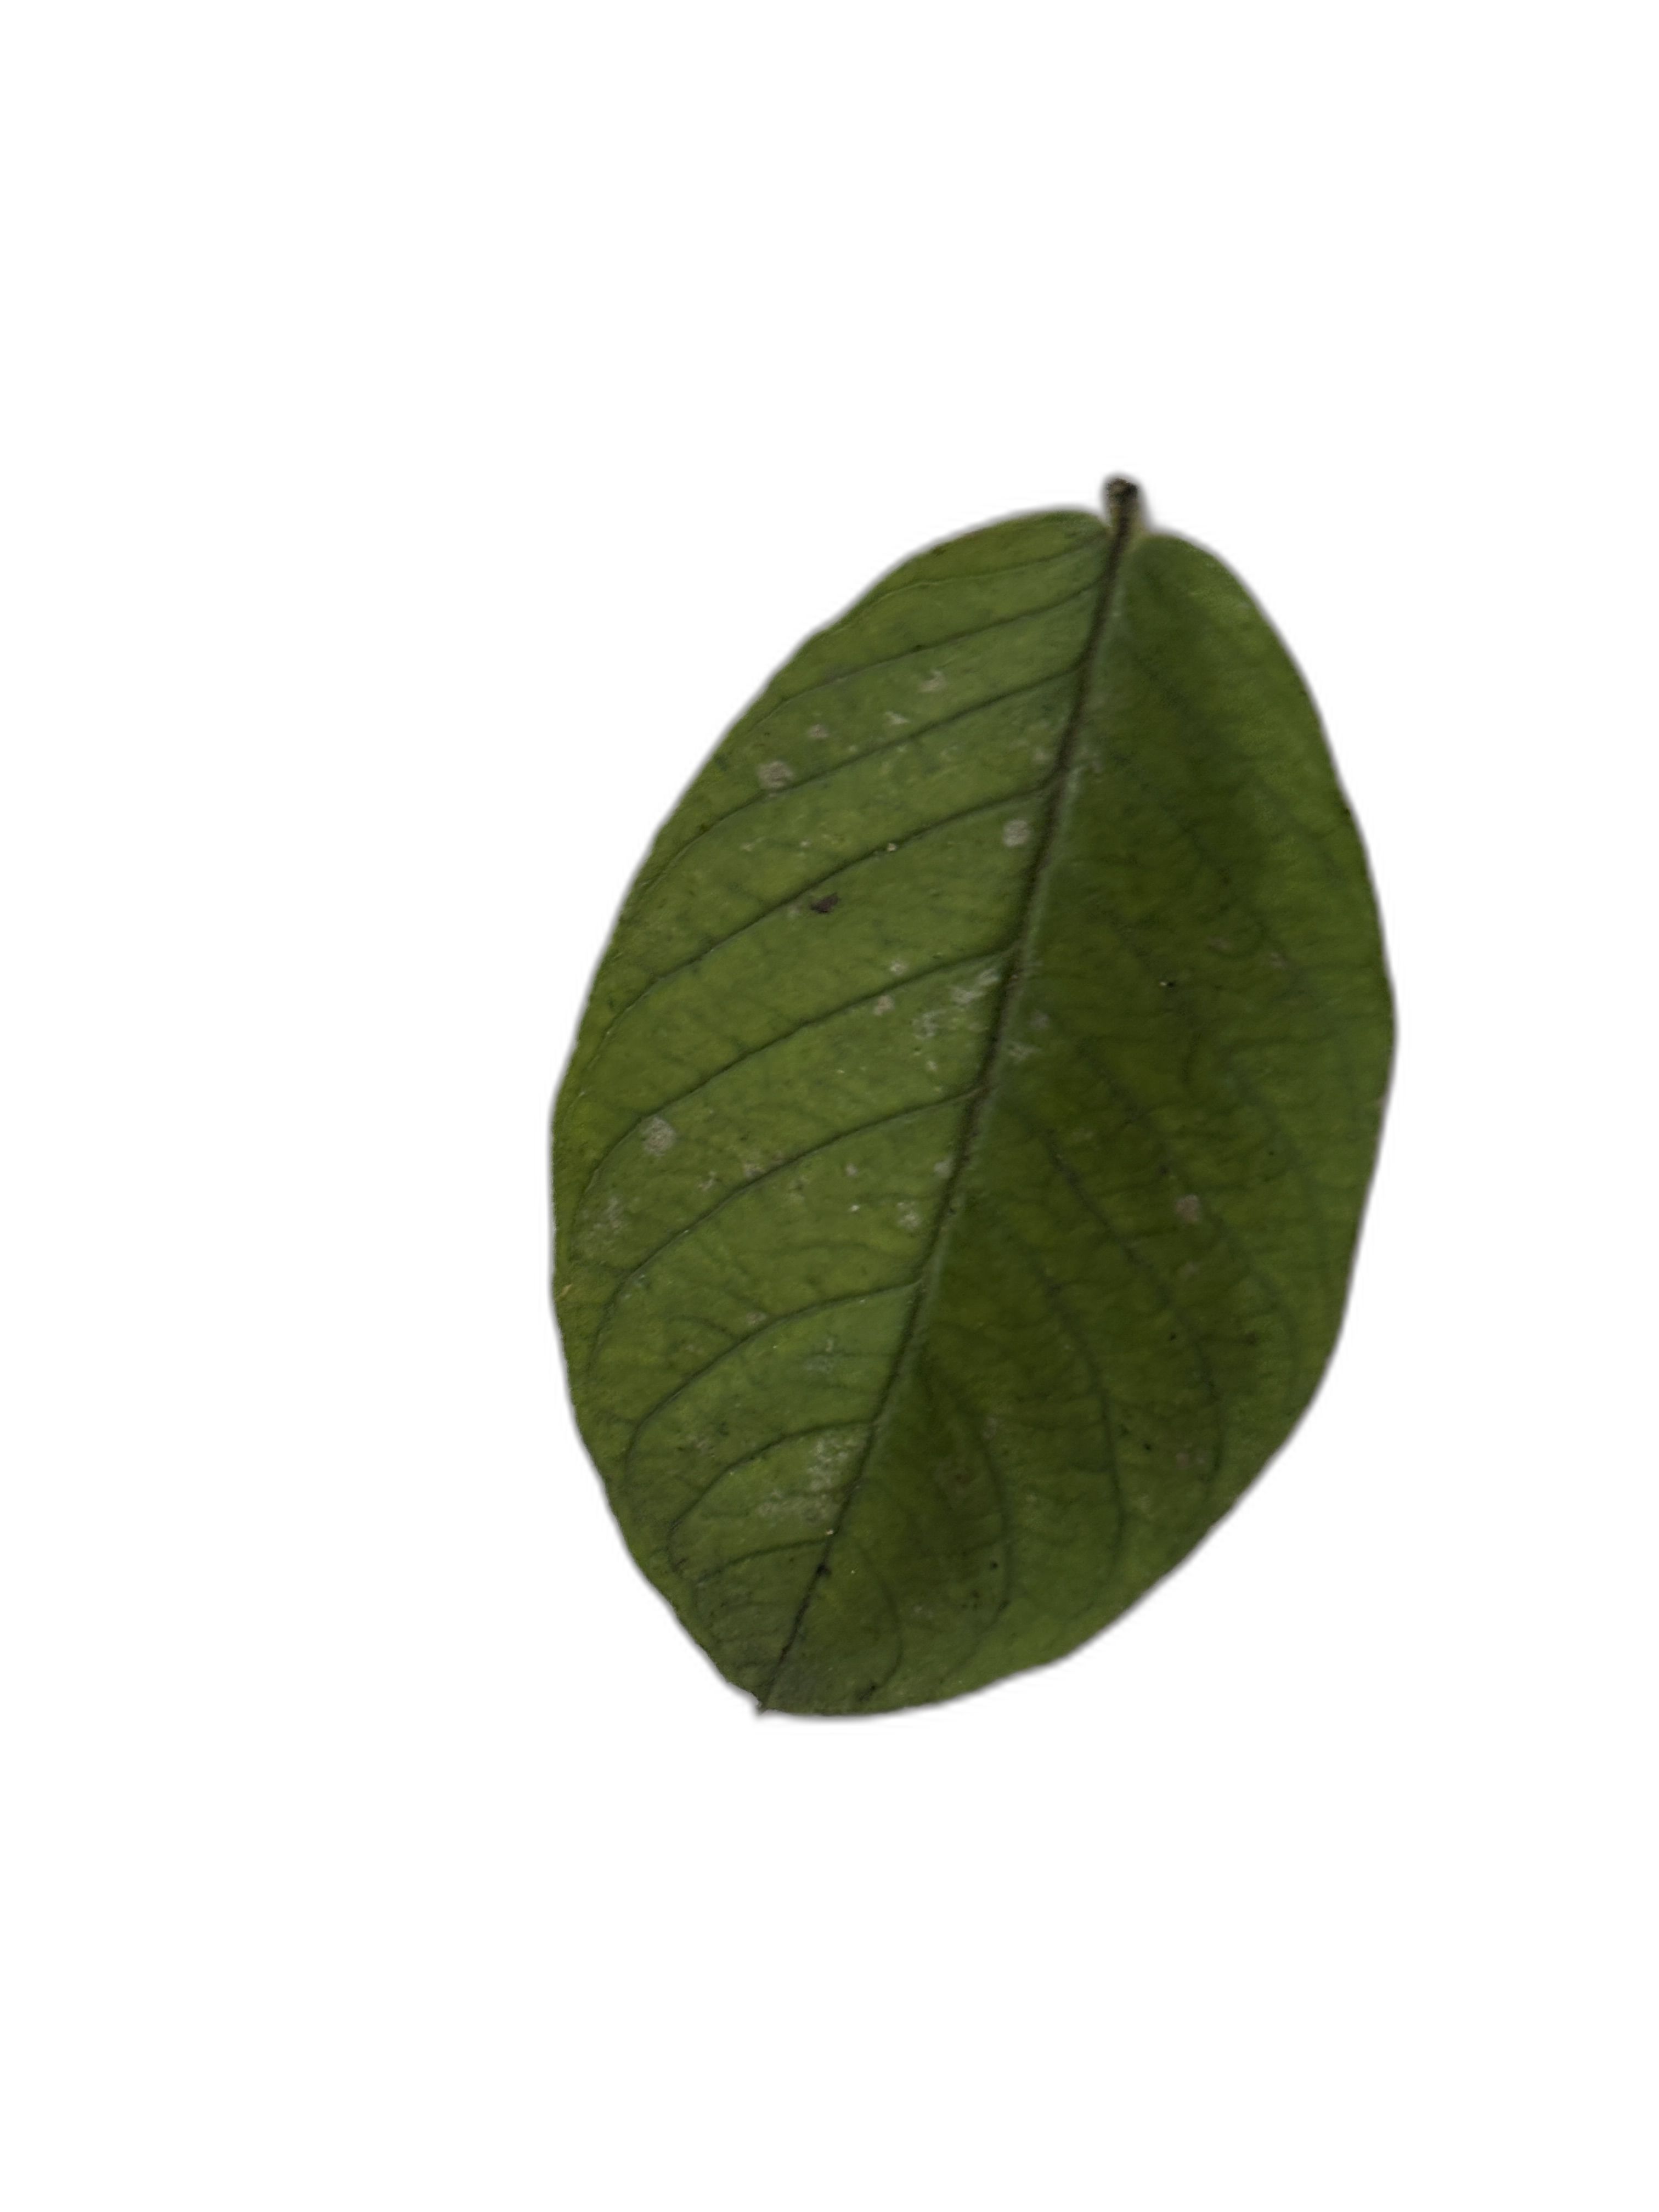
Plant part: leaf
Disease: Healthy